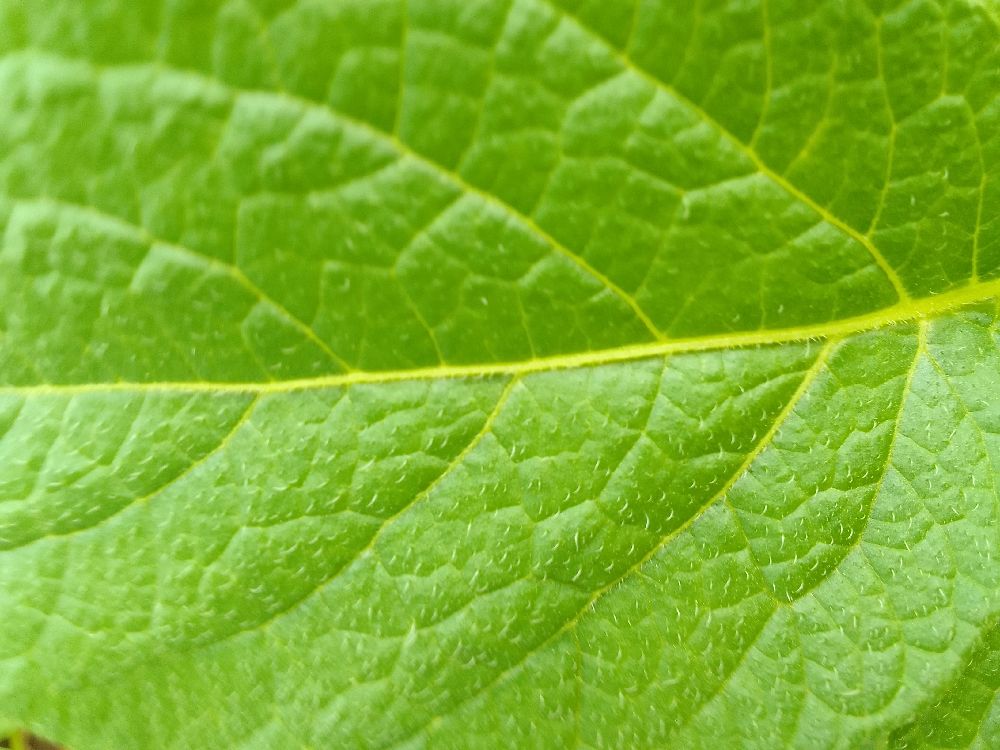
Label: Healthy